BAC TSR-2

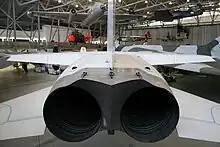
TSR-2 "XR222" engine exhaust nozzles photographed at Duxford, 2009. The hinged panel in the centre above the engine nozzles contains the braking parachute

Throughout 1959, English Electric (EE) and Vickers worked on combining the best of both designs to propose a joint design with a view to having an aircraft flying by 1963, while also working on merging the companies under the umbrella of the British Aircraft Corporation. EE had put forward a delta winged design and Vickers, a swept wing on a long fuselage. The EE wing, born of their greater supersonic experience, was judged superior to Vickers, while the Vickers fuselage was preferred. In effect, the aircraft would be built 50/50: Vickers the front half, EE the rear.